Catawba (grape)

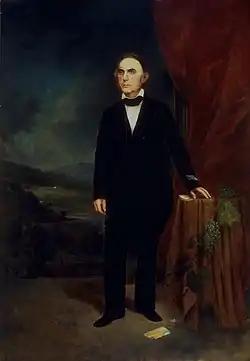
Nicholas Longworth as depicted by Robert S. Duncanson

From its obscure origins, the Catawba grape began appearing on nursery inventory lists across the United States and soon became a major grape in the growing American wine industry. From 1825 to 1850, it was the most widely planted grape in the United States. One early adopter was Nicholas Longworth of Cincinnati, Ohio who founded America's first commercially successful winery. After difficulties cultivating the Alexander, Longworth purchased Catawba cuttings from Major Adlum and planted a vineyard along the Ohio River. After accidentally stumbling upon sparkling wine production in his winery, Longworth began producing a sparkling Catawba modeled after the wines of Champagne.